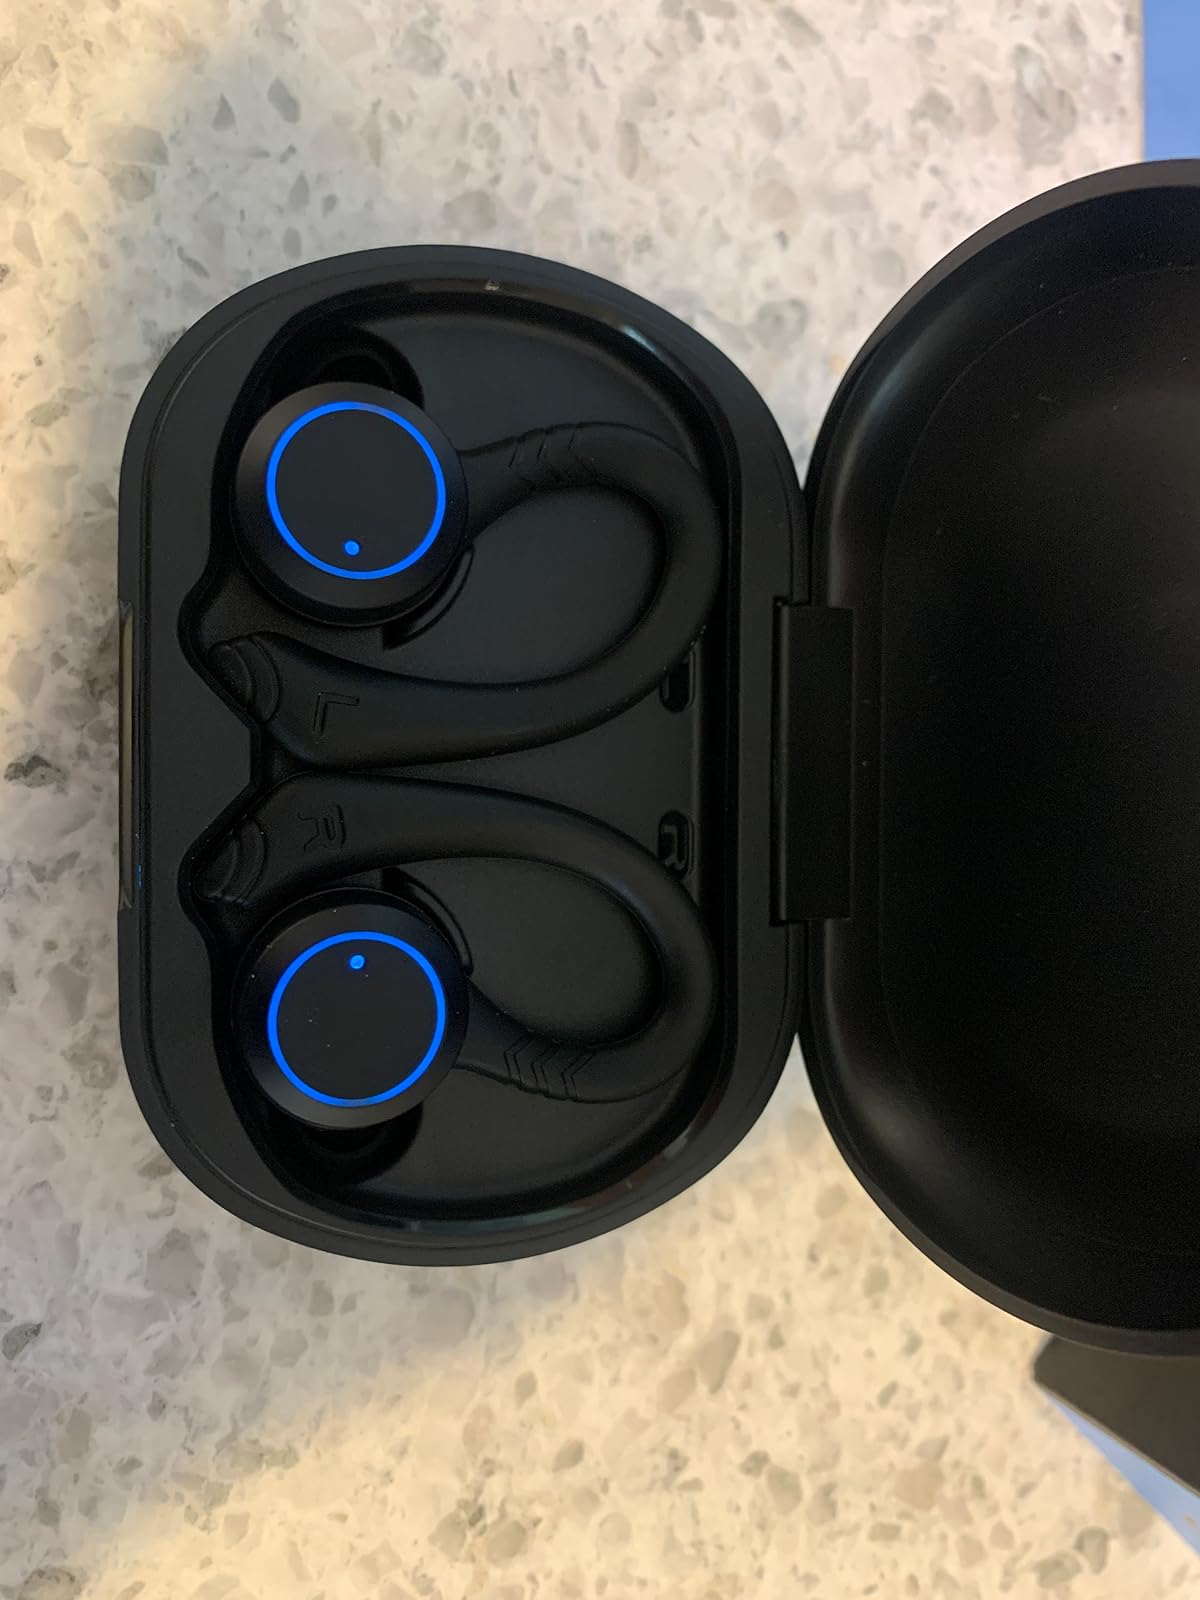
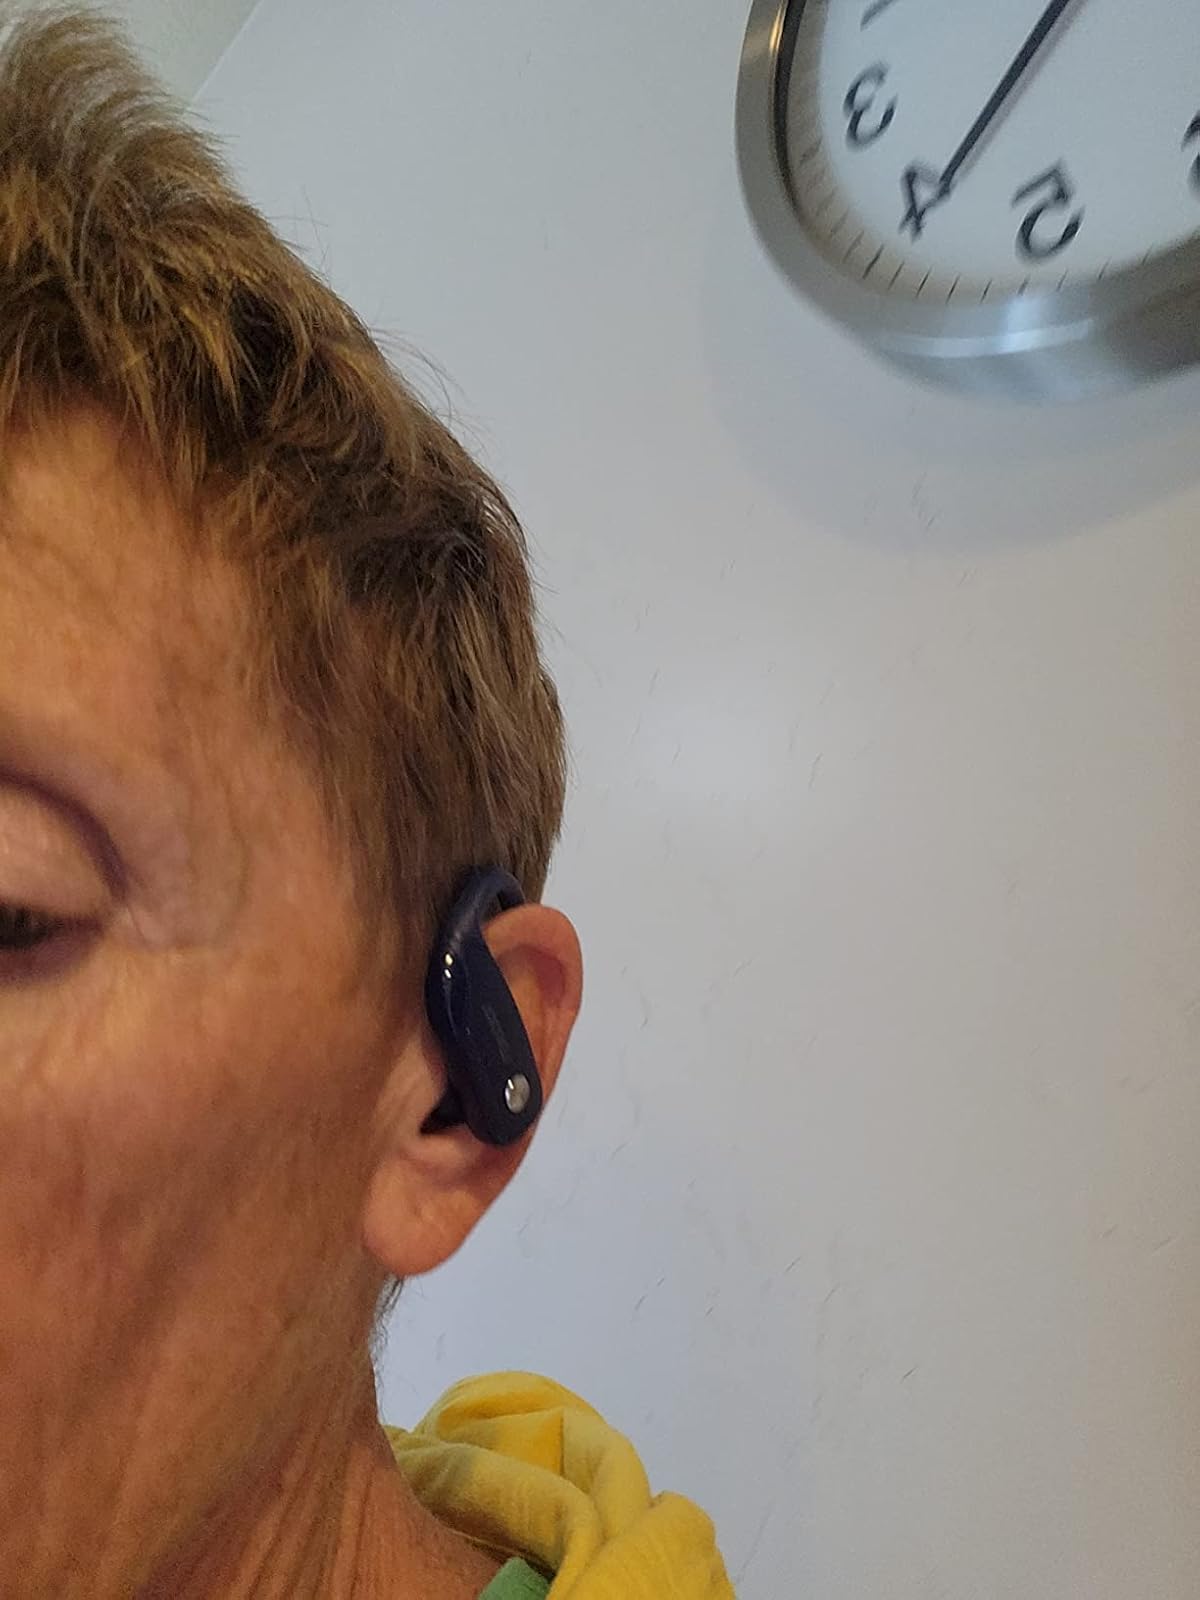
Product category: earbuds
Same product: no